Chen Yonglin

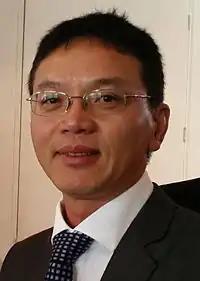
Chen Yonglin

Chen Yonglin is a former Chinese diplomat who sparked fears of a diplomatic incident through his defection to Australia in the summer of 2005. The episode highlighted the tensions faced by China's trade partners when concerns arise from that nation's human rights record. The episode was compared to the Petrov Affair by such observers as Shadow Minister for Immigration Laurie Ferguson and trade unionist Bill Shorten.